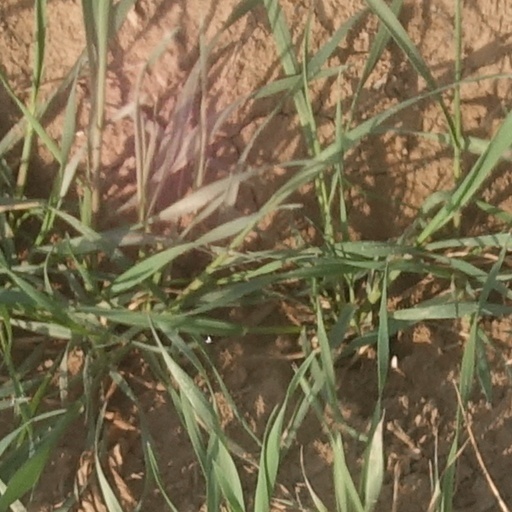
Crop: wheat